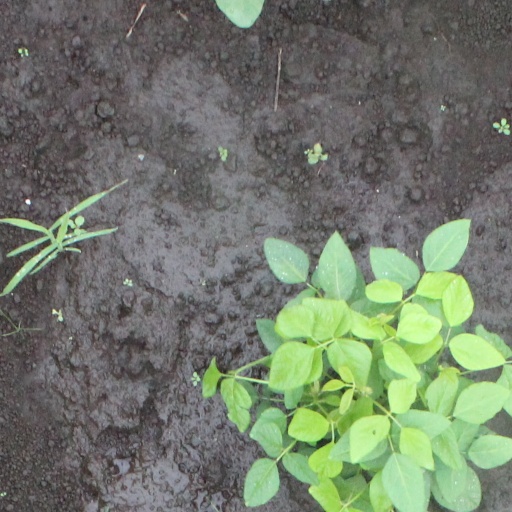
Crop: soybean